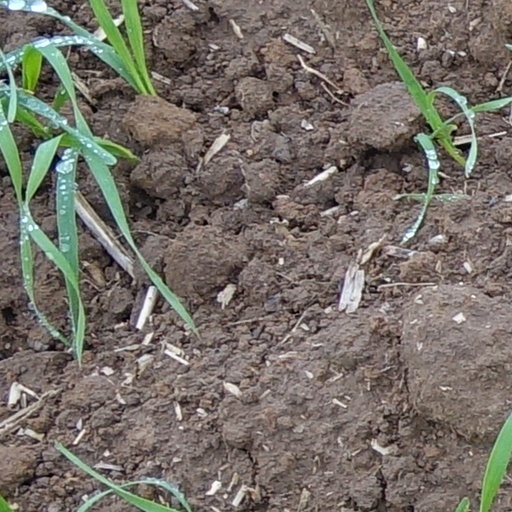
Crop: wheat